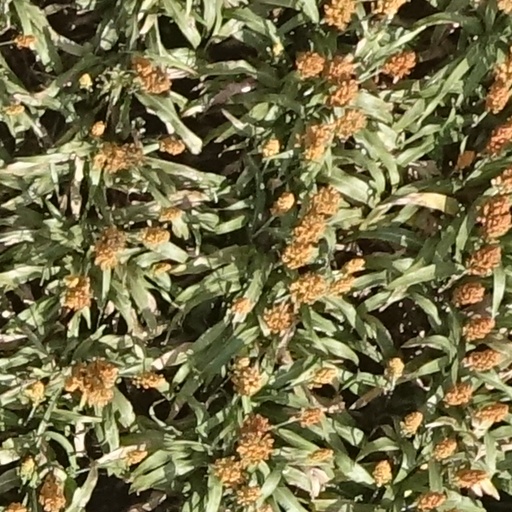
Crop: sorghum